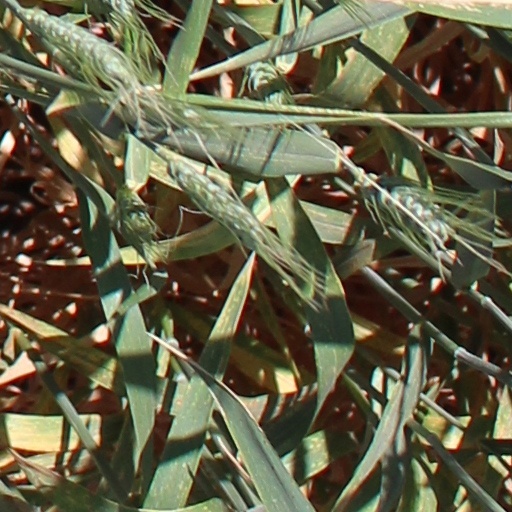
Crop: wheat